Etna Iron Works

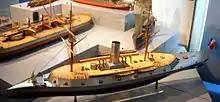
A model of the mammoth ironclad "Dunderberg"

One of the largest projects undertaken by the Etna Iron Works was for construction of the Third Avenue Harlem Bridge over the Harlem River, New York. The project was submitted to public tender by the City of New York in 1860 and Roach secured the contract with the lowest bid. The contract called for a bridge with a pivoting center section which could be rotated to allow large ships to pass through one of two channels beneath.